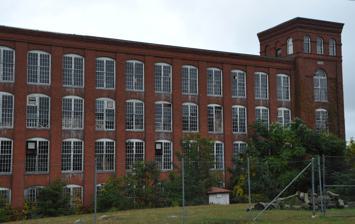
Building: William Clark Company Thread Mill
Country: United States of America
Year built: 1892
United States historic place William Clark Company Thread Mill U.S. National Register of Historic Places Show map of Connecticut Show map of the United States Location 21 Pawcatuck Ave., 12 and 22 River Rd., Stonington, Connecticut Coordinates 41°21′45″N 71°50′26″W / 41.36250°N 71.84056°W / 41.36250; -71.84056 ( William Clark Company Thread Mill ) Area 5.5 acres (2.2 ha) Built 1892 ( 1892 ) Architectural style Romanesque NRHP reference No. 08001190 Added to NRHP December 16, 2008 The William Clark Company Thread Mill is a historic textile mill complex at Pawcatuck Avenue and River Road in the Pawcatuck village of Stonington, Connecticut .  Developed beginning in 1892, it is a well-preserved example of a late 19th-century mill, which was a major economic force in the region.  The mill was listed on the National Register of Historic Places in 2008. Description and history The William Clark Company Thread Mill is located south of the village center of Pawcatuck, overlooking the Pawcatuck River between Pawcatuck Avenue and River Road south of Clark Street.  The mill is a complex of brick buildings, the largest of which is four stories in height, measuring 270 by 100 feet (82 m × 30 m).  Windows are typically set in segmented-arch openings, and there is a corbelled brick cornice at the top.  A square tower projects from the northeast corner; originally five stories in height, it is now slightly taller than the main building.  The tower has large windows set in round-arch openings. The company was founded in 1892 by William Clark, a leading manufacturer of cotton thread whose principal facilities were in Trenton, New Jersey .  This plant, which was powered by steam, was probably built to broaden the company's manufacturing reach after a bitter and prolonged strike at the Trenton facility. The company was a major employer in the Pawcatuck- Westerly, Rhode Island region, and the plant, through ownership changes, operated into the 1950s.  It was extensively damaged in the New England Hurricane of 1938 , but significant elements were repaired or rebuilt. See also National Register of Historic Places listings in New London County, Connecticut References